117th Operations Group

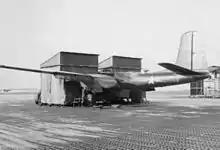
Group Douglas RB-26C

The 117th was one of the first Guard units to be ordered to active service for the Korean War, entering active service on 22 October 1950. Of the group's squadrons, only the 157th and 160th remained assigned to the group when activated. The group moved to Lawson Air Force Base, Georgia, where it was converted to a reconnaissance unit, becoming the 117th Tactical Reconnaissance Group, adding another federalized squadron, the 112th Tactical Reconnaissance Squadron. At Lawson, the group trained for overseas deployment.